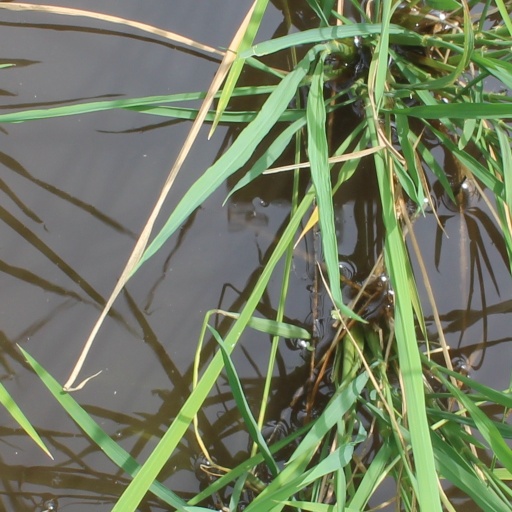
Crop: rice